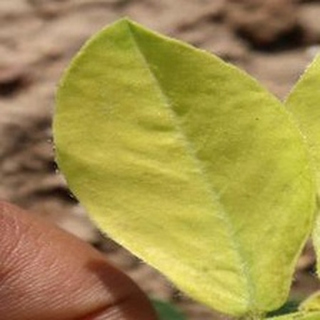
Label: groundnut_nutrition_deficiency